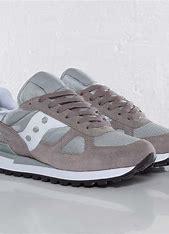
Brand: Saucony
Model: Shadow Original